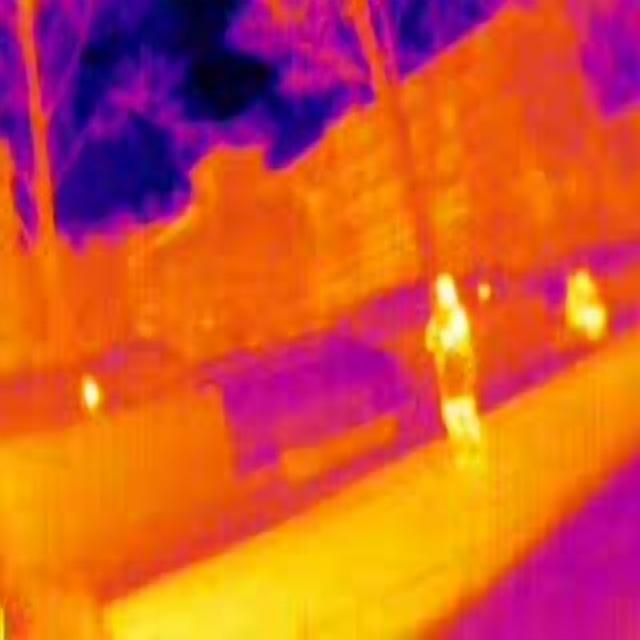
Detected objects:
label: person
label: person